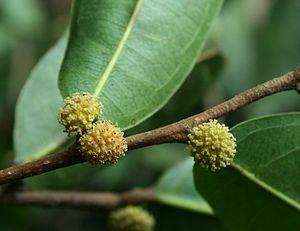
Helicostylis est un genre de plantes de la famille des Moraceae.